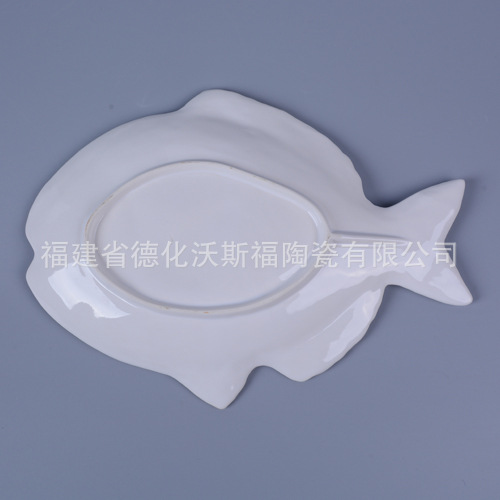
Label: trash